Constantinos Daskalakis

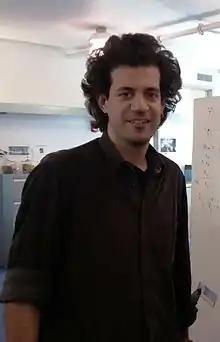
Constantinos Daskalakis in 2014

Constantinos Daskalakis (born 29 April 1981) is a Greek theoretical computer scientist. He is a professor at MIT's Electrical Engineering and Computer Science department and a member of the MIT Computer Science and Artificial Intelligence Laboratory. He was awarded the Rolf Nevanlinna Prize and the Grace Murray Hopper Award in 2018.